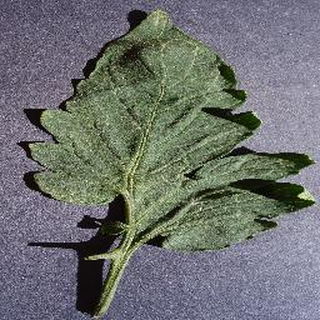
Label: healthy_tomato